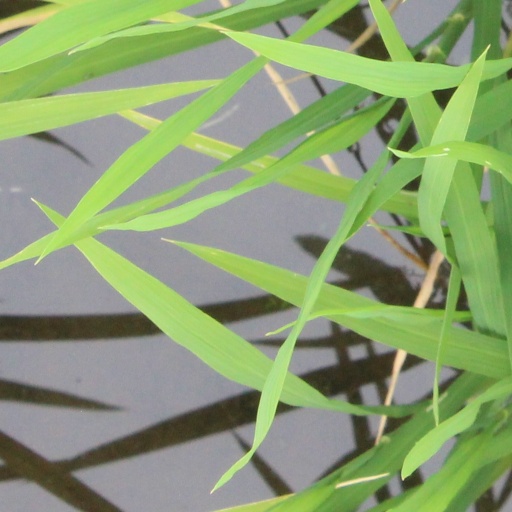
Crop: rice